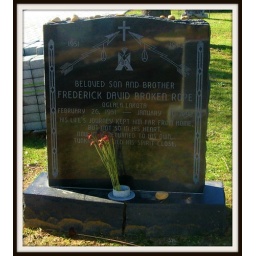
Broken Rope was killed by an automobile while crossing a street in Silver Spring, Maryland.